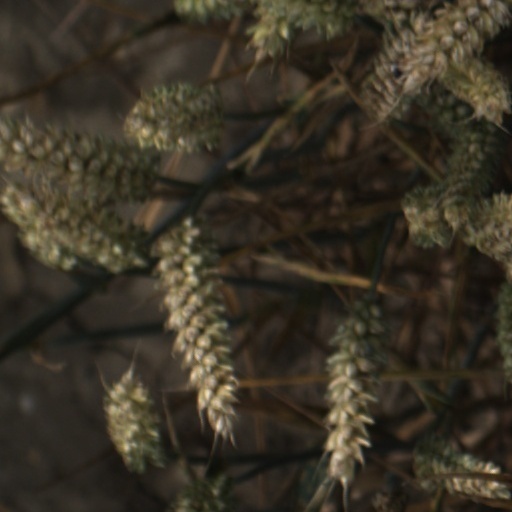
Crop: wheat